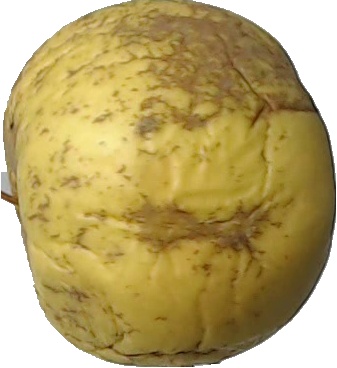
Label: apple_golden_1